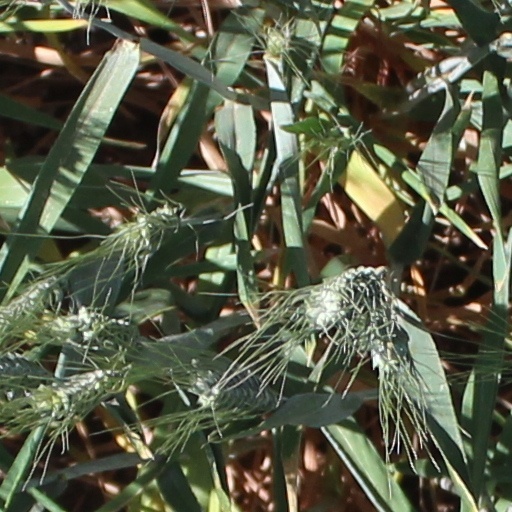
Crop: wheat